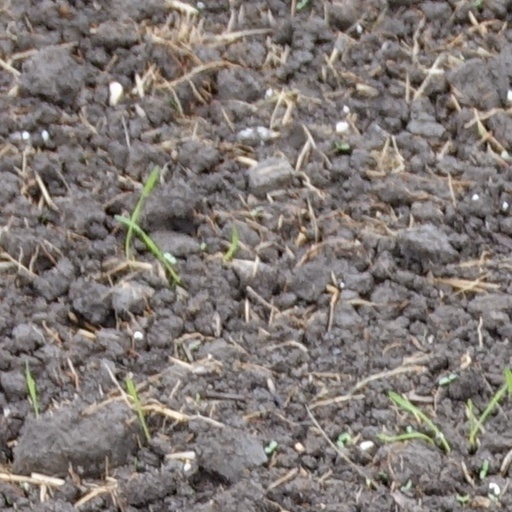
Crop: wheat